Woodland Auto Display

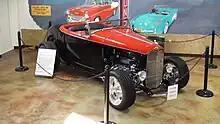
1932 Ford Deuce Coupe

Most of the vehicles on display have been restored to the original condition as when first built. Some of the cars came off the track and required little to no restoration, while some were restored to pristine condition after being rolled, wrecked, worn out or demolished. The collection also includes numerous well known vintage and classic automobiles, along with preserved historical motorcycles. The collection includes a Mercedes Benz 300 Gull Wing, a Jaguar XKE Roadster, 1932 Ford Roadster (serial # 00007), a 1932 Ford Victoria, the 2005 Ford GT 500 and a 1948 Mercury Coupe.